Hippodamia (wife of Pirithous)

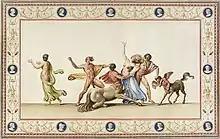
Benna Smuglewicz Rape of Hippodamia

Hippodamia (means 'she who masters horses' derived from "hippos" "horse" and "damazein" "to tame") was the daughter of Atrax or Butes or Adrastus and the bride of King Pirithous of the Lapiths in Greek mythology.